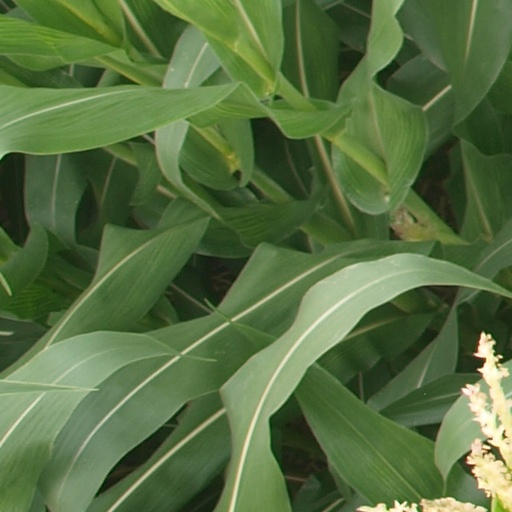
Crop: maize; corn